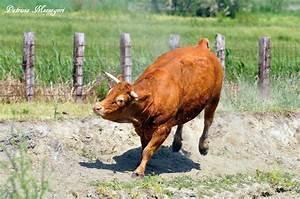
cow